Pico/Rimpau

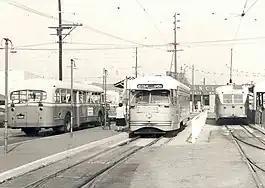
Rimpau Loop in 1956

In 1920, the Los Angeles Railway ("Yellow Cars") extended its "P" Pico Blvd. streetcar line to Rimpau Street, about a block away from the PE's Vineyard Junction.